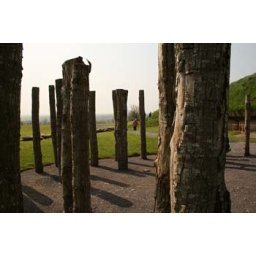
tree calendar replicating ancient placements. in 4000 bc ireland was cover by forest by 93 percent.